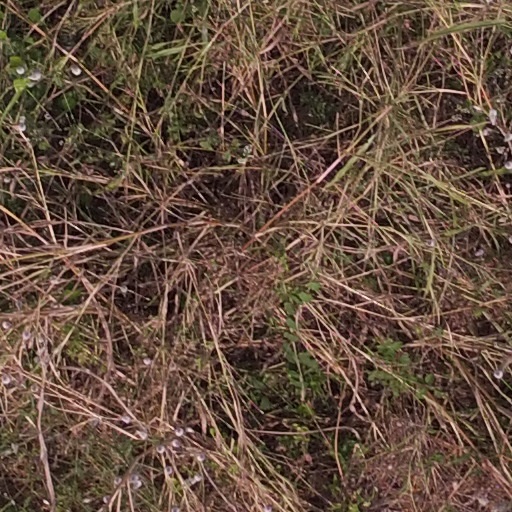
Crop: maize; corn